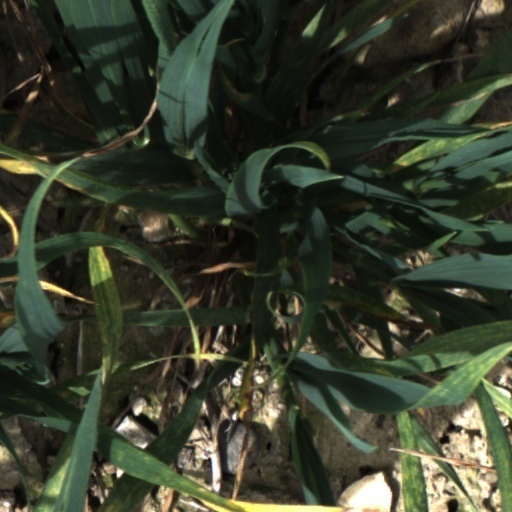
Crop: wheat